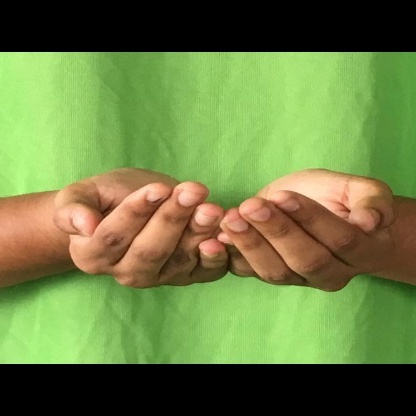
Mudra: Pushpaputa